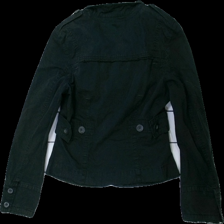
View: back
Type: Jeans
Category: Ladies
Brand: Mexx
Colors: Black
Material: 100% cotton
Cut: Regular
Size: 38
Season: Summer
Trend: Denim
Stains: Major
Damage location: middle left
Damage 2 location: middle right
Price range: <50
Recommended usage: Export
Description: svart jeans jacka med ljusa fläckar över hela